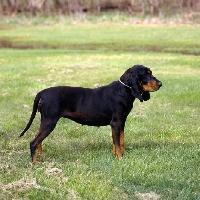
black-and-tan_coonhound